The Merchant of Venice (1961 film)

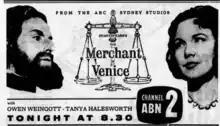
"The Sydney Morning Herald" 13 Sep 1961

The Merchant of Venice is a 1961 Australian television adaptation of the play by William Shakespeare